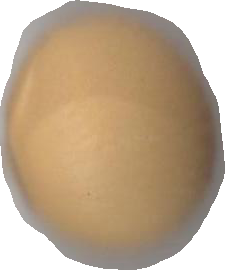
Variety: Dega